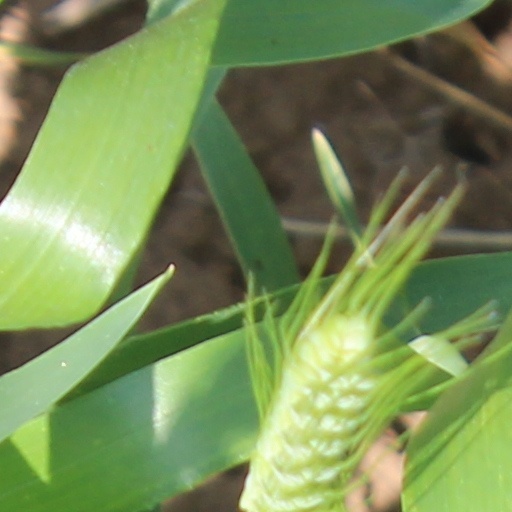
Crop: wheat